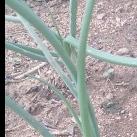
Crop: Onion
Condition: healthy-leaf